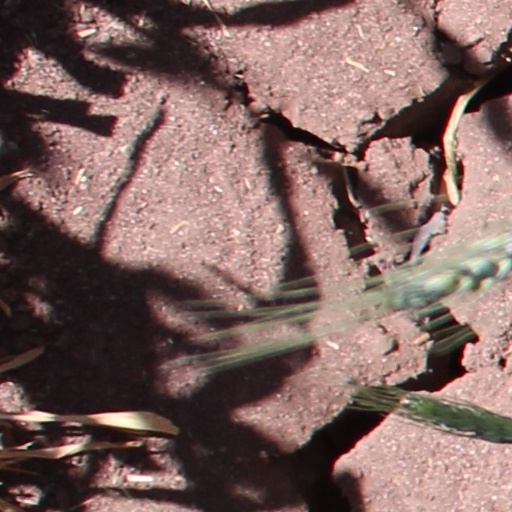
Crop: wheat